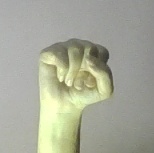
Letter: saad